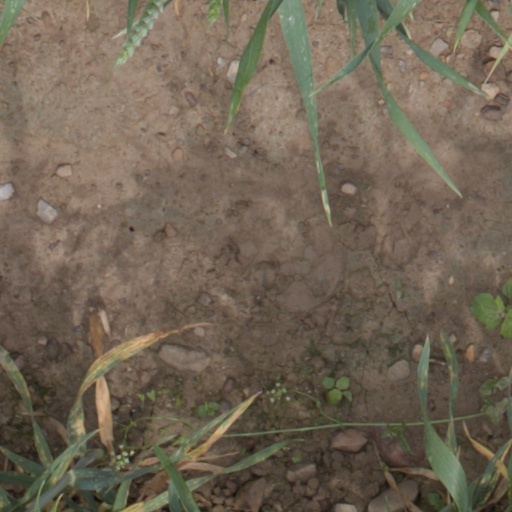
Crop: wheat